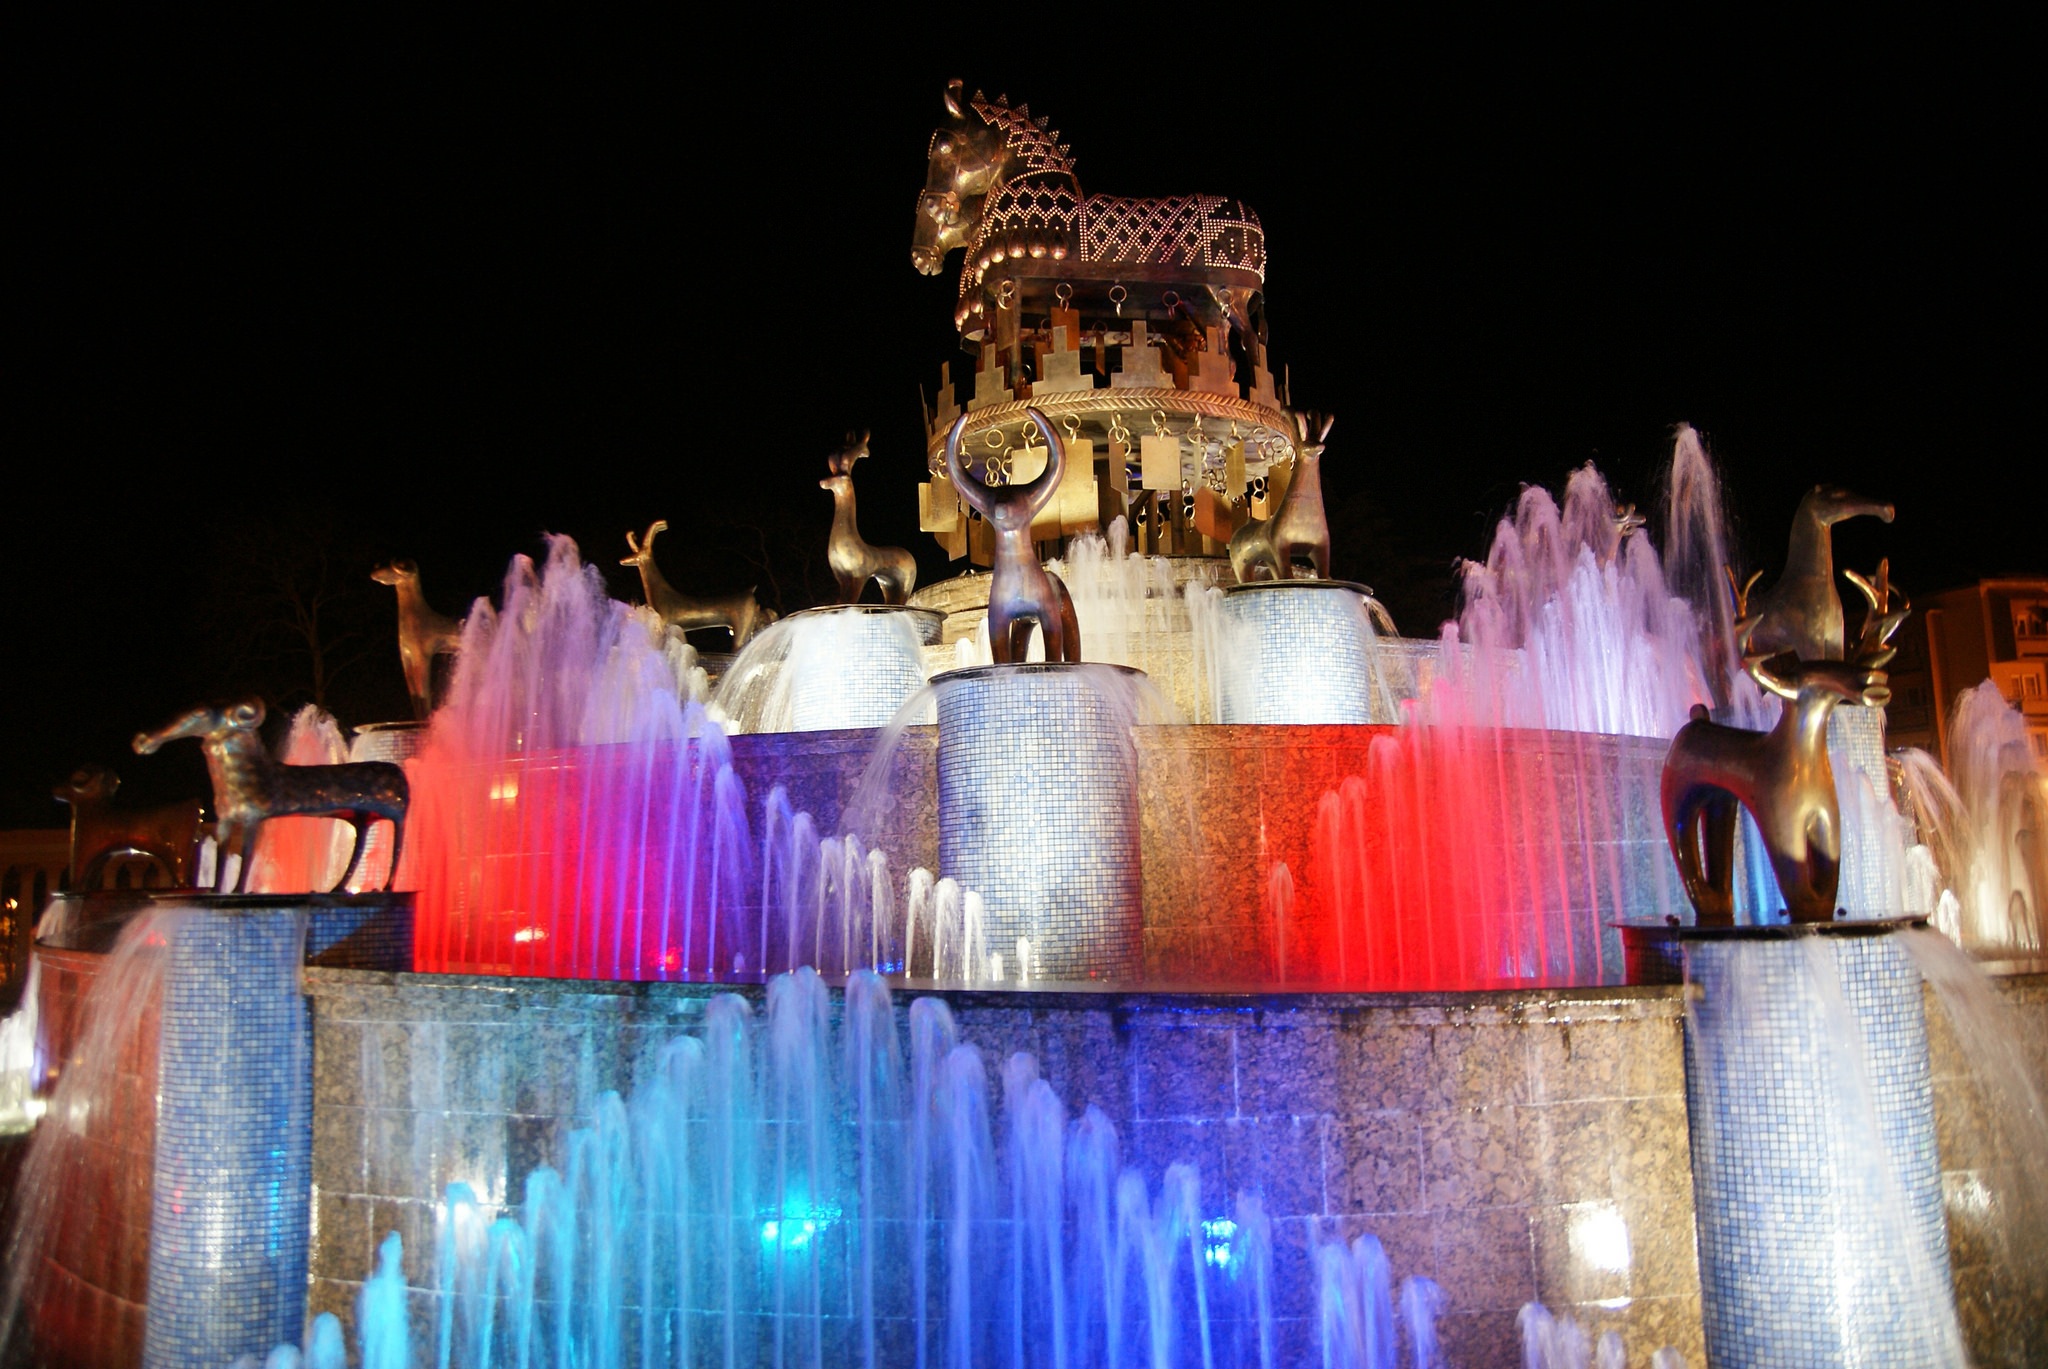
night, amusement park, lighting, fountain, georgia, water feature, caucasus, kutaisi